A Clash of Kings

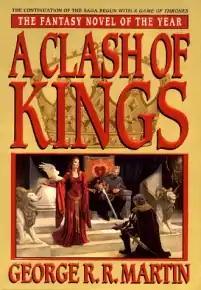
US hardcover (first edition)

A Clash of Kings is the second of seven planned novels in "A Song of Ice and Fire" by American author George R. R. Martin, an epic fantasy series. It was first published in the United Kingdom on November 16, 1998; the first United States edition followed on February 2, 1999. Like its predecessor, "A Game of Thrones", it won the Locus Award (in 1999) for Best Novel and was nominated for the Nebula Award (also in 1999) for Best Novel. In May 2005, Meisha Merlin released a limited edition of the novel, fully illustrated by John Howe.